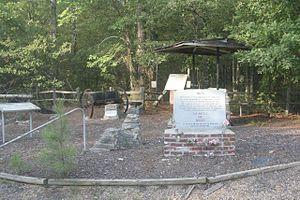
La bataille de Marks' Mills s'est déroulée dans le comté actuel de Cleveland, en Arkansas lors de la guerre de Sécession. Le brigadier-général confédéré James Fagan, après une marche forcée, attaque un convoi de plusieurs centaines de chariots, gardés par une brigade d'infanterie, 500 cavaliers et six pièces d'artillerie, en route de Camden vers Pine Bluff pour le ravitaillement.